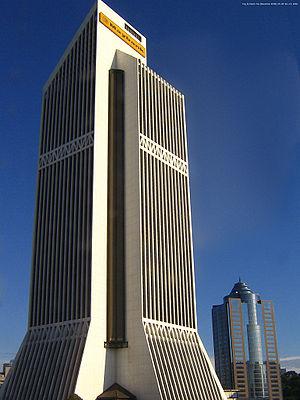
Le Menara Maybank est un gratte-ciel de bureaux situé à Kuala Lumpur en Malaisie et comportant 50 étages pour 243,5 m de haut.
Depuis la construction du Bangunan Sime Bank en 1971, plus de 250 gratte-ciel ont été construits à Kuala Lumpur dans la capitale de la Malaisie. Les plus hauts gratte-ciel de Kuala Lumpur sont les Tours Petronas qui ont été les plus hautes du monde de leur achèvement en 1998 jusqu'en 2004 et la construction à Taiwan du Taipei 101. En 2015 ce sont encore les plus hautes du sud-est asiatique.